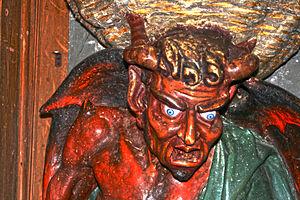
Usual Suspects est un film américain réalisé par Bryan Singer et sorti en 1995. Utilisant une technique de narration non linéaire, le film suit l'interrogatoire mené par l'agent Kujan d'un petit malfaiteur infirme nommé Verbal Kint. Celui-ci est l'un des deux seuls survivants d'un massacre commis la veille sur un cargo à quai dans le port de San Pedro, en Californie. Par le biais de nombreux flashbacks, Kint narre l'enchaînement d'événements complexes qui l'ont mêlé, lui et quatre autres malfrats, à cette mystérieuse affaire derrière laquelle se trouverait le légendaire criminel Keyser Söze.